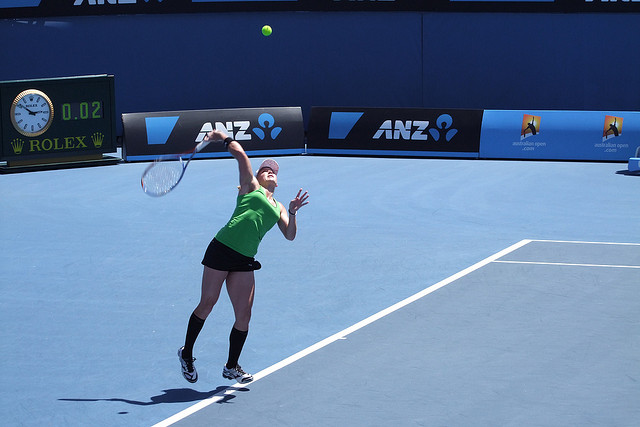
vận động viên tennis nữ đang vung vợt tennis đánh bóng